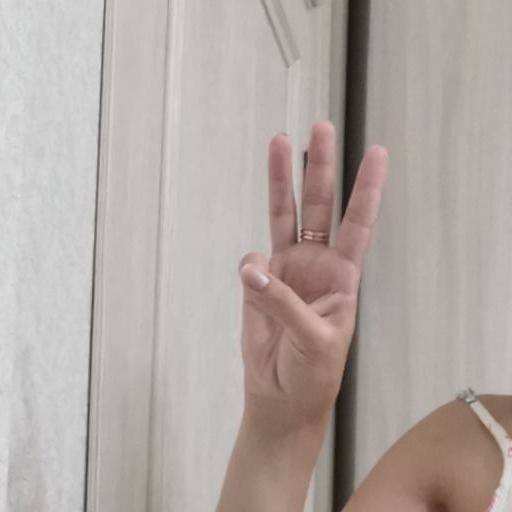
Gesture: three